Ruby Hirose

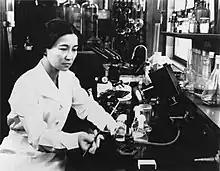
Ruby Hirose at William S. Merrell Laboratories

Ruby Sakae Hirose (1904–1960) was an American biochemist and bacteriologist. She did research on blood clotting and thrombin, allergies, and researched cancer using antimetabolites.